URENIO

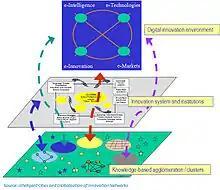
intelligent city levels

Their added value lies in the ability to bring together and connect three forms of intelligence: human intelligence of the city's population, collective intelligence of institutions supporting learning and innovation, and artificial intelligence of smart environments, digital networks and online services.